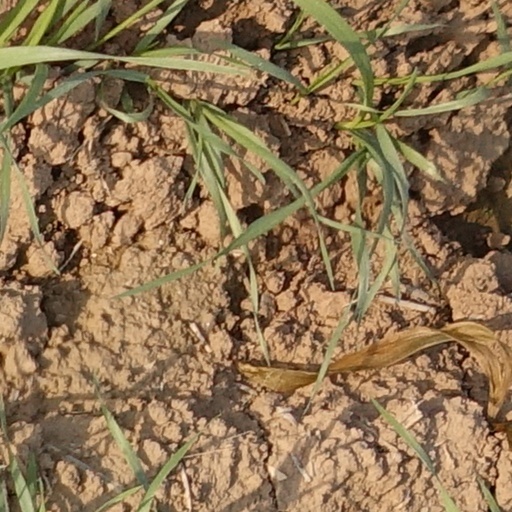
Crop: wheat